Edwardian musical comedy

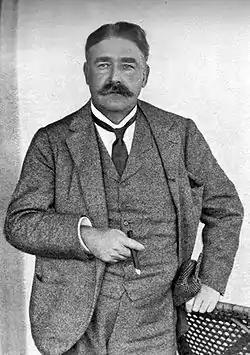
George Edwardes

The father of the Edwardian musical was George "The Guv'nor" Edwardes. He took over London's Gaiety Theatre in the 1880s and, at first, improved the quality of the Gaiety Theatre's earlier burlesques. Perceiving that their time had passed, he experimented with a modern-dress, family-friendly musical theatre style, with breezy, popular songs, snappy, romantic banter, and stylish spectacle. These drew on the traditions of Savoy opera and also used elements of burlesque and of Americans Harrigan and Hart. Their plots were simple, and they included elaborate displays of contemporary fashion and settings, and lighthearted parody of modern social convention and topical issues. He replaced the bawdy women of burlesque with his "respectable" corps of dancing, singing Gaiety Girls who wore the latest fashions, and also showed off their bodies in chorus lines and bathing attire, as well as singing, to complete the musical and visual fun. These shows were immediately widely copied at other London theatres and then in America.